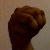
The image shows a hand gesture representing the letter 'M' in Indian Sign Language.